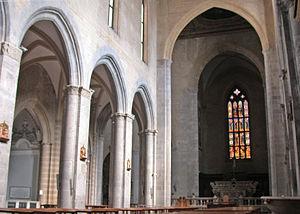
Cette liste des églises de Naples énumère essentiellement les structures d'intérêt historique et artistique construites dans la ville depuis la période paléochrétienne jusqu'au XIXᵉ siècle.